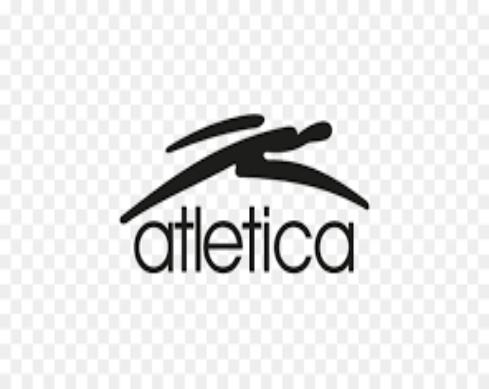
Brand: Atletica
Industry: Clothes